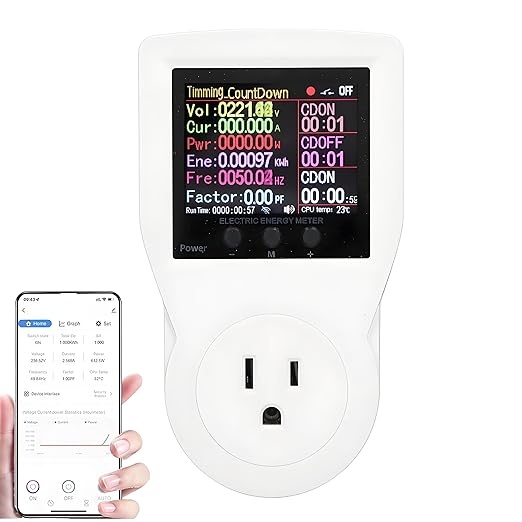
WiFi Smart Plug with Energy Monitoring Electricity Usage Monitor with LCD Display Smart Metering Socket for Home Appliances AC85‑265V US Plug 16A Maximum Current 3680W
About This Simultaneous Control: If you want to control multiple devices simultaneously with one phone, our smart metering socket can do it. Display Alarm: Our smart metering socket has a display alarm function, which will display when over voltage, over current, over power. Remote Control and Telemetry: This smart metering socket can do remote control and telemetry, regardless of distance, through the phone APP net. Monitoring: Smart metering sockets can do automatic power off, monitoring, and timed charging to keep your device's power usage at a glance. Voice Function: The smart metering socket also has an AI voice function and a variety of timing intelligence to keep your appliances and devices with electricity.
Brand: Walfront
Category: Hardware > Power & Electrical Supplies > Home Automation Kits > Energy Management Kits